2012 Tour de France, Prologue to Stage 10

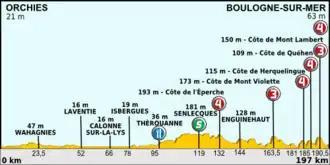
Stage three profile

Roux managed to gain an advantage of almost a minute, but he too was brought back by the main field inside the final of the stage. , and held the front with sprinter Marcel Kittel falling off the back of the field, as he was suffering from stomach problems; instead their focus would be left with his lead-out man Tom Veelers. The field remained together for the sprint finish in Tournai; led it out for Greipel, with Sagan just behind. Cavendish moved up the order, behind two other riders – 's Daryl Impey and rider Óscar Freire – and slid in behind Greipel with around to go. Cavendish launched his sprint off Greipel's wheel with left, and got the better of him by half a wheel to take his 21st Tour stage victory, moving out of a tie with Luxembourg's Nicolas Frantz for sixth place on the all-time Tour stage wins list. Greipel, Goss, Veelers and 's Alessandro Petacchi completed the top five on the stage, with Sagan taking the points classification lead, and the green jersey, from 's Fabian Cancellara with sixth place. Cancellara maintained his seven-second overall lead over Cavendish's teammate Bradley Wiggins.